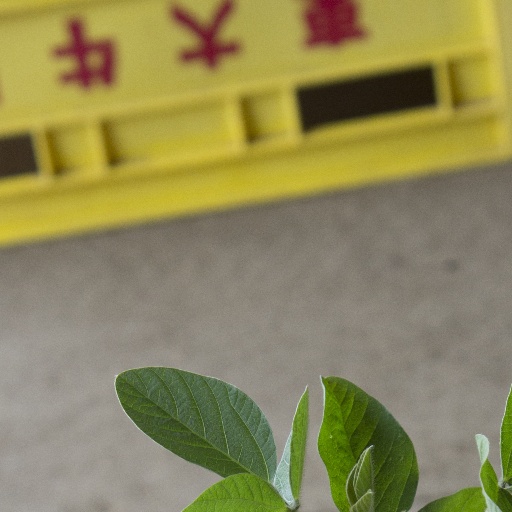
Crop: soybean